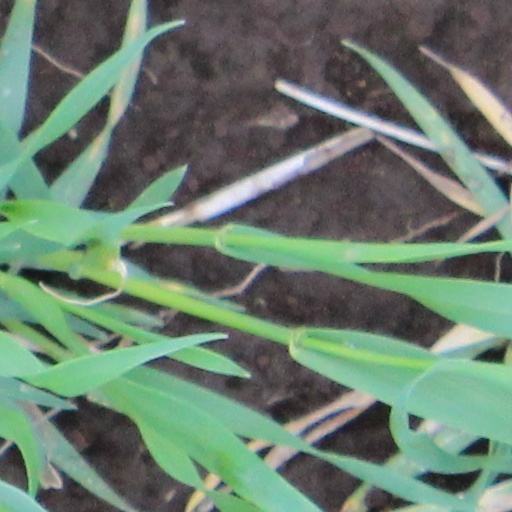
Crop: wheat